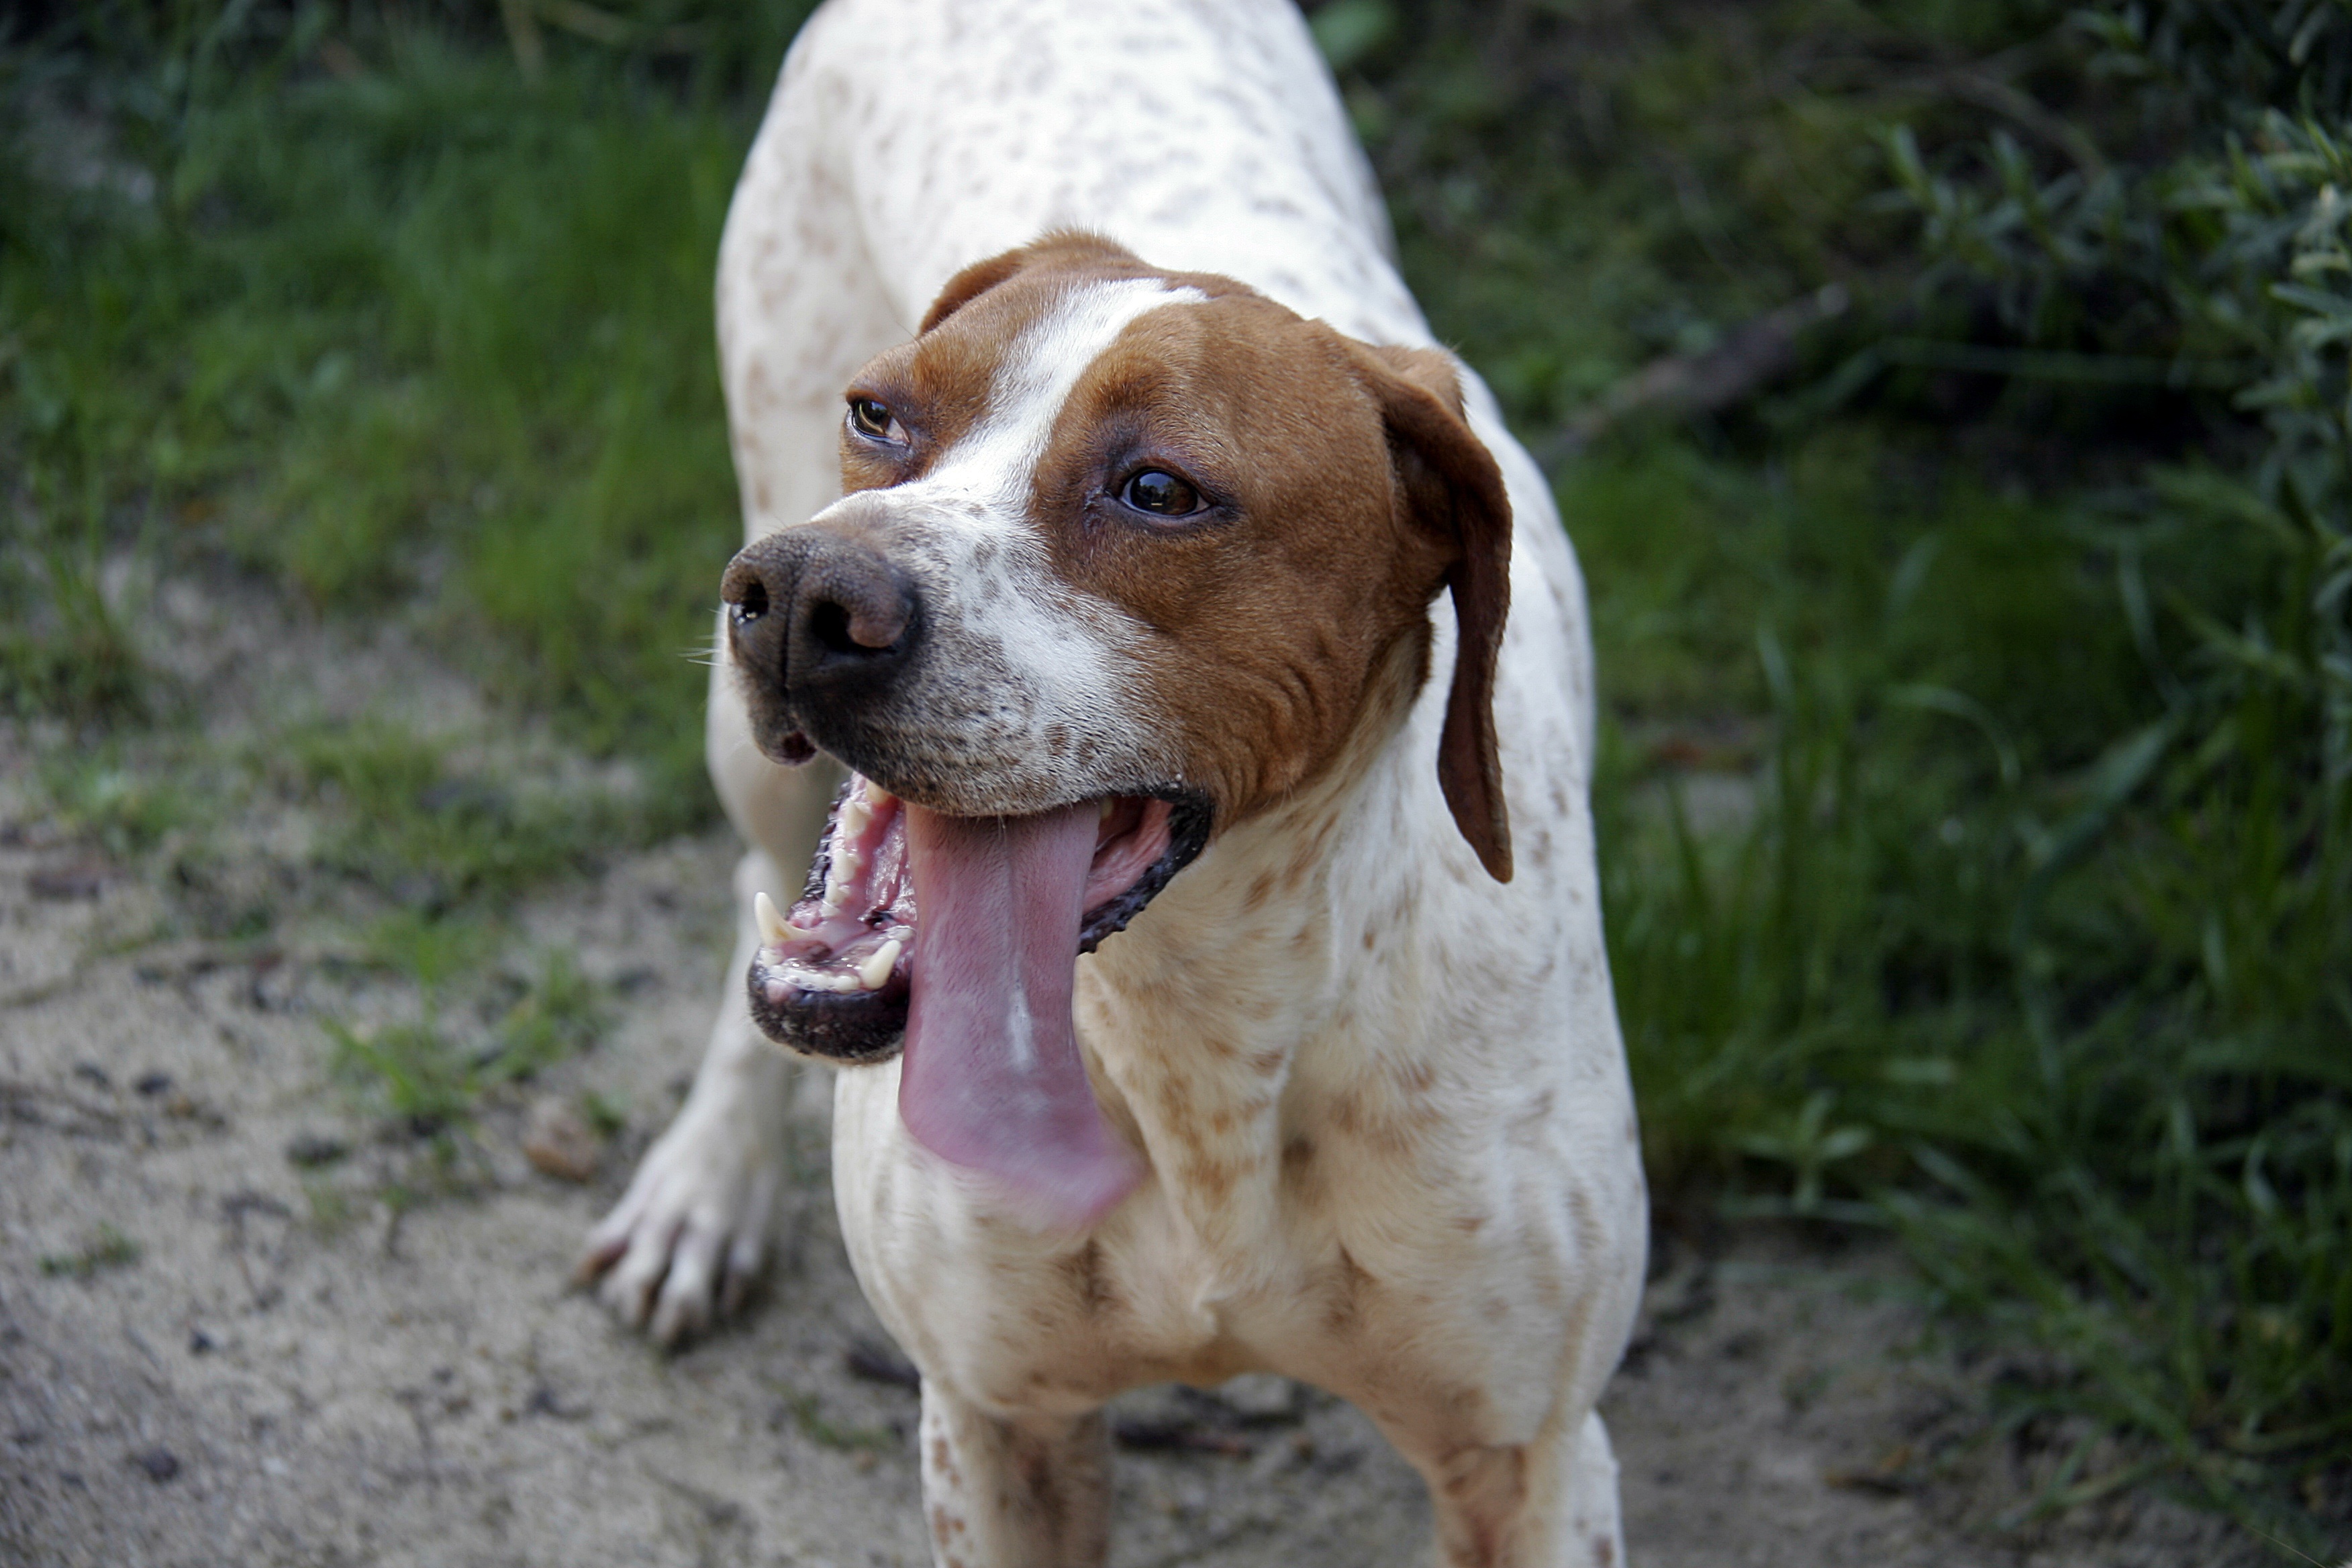
dog, animal, pet, mammal, hunting dog, animals, vertebrate, harrier, dog breed, pointer, dog like mammal, carnivoran, dog crossbreeds, american foxhound, english foxhound, treeing walker coonhound, pachon navarro, english coonhound